V/H/S

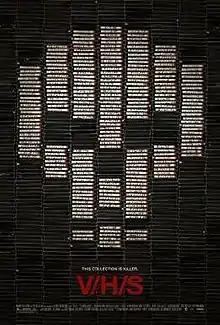
Theatrical release poster

V/H/S is a 2012 American found footage horror anthology film and the first installment in the "V/H/S" franchise created by Brad Miska and Bloody Disgusting, and produced by Miska and Roxanne Benjamin. It features a series of six found footage shorts written and directed by Adam Wingard, David Bruckner, Ti West, Glenn McQuaid, Joe Swanberg, and the filmmaking collective Radio Silence.